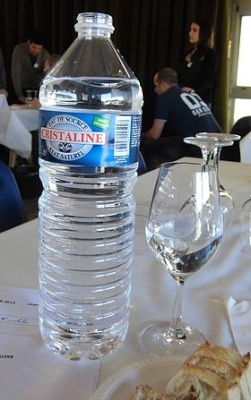
Waste category: plastic